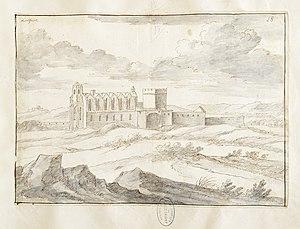
Montfavet est une ancienne commune du Vaucluse fondée en 1612 autour de son église fortifiée construite en 1343.